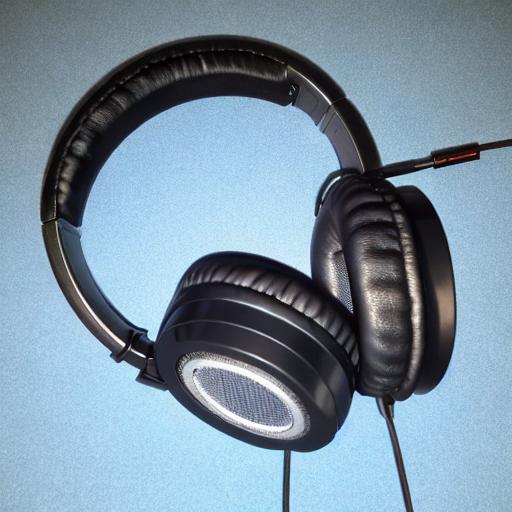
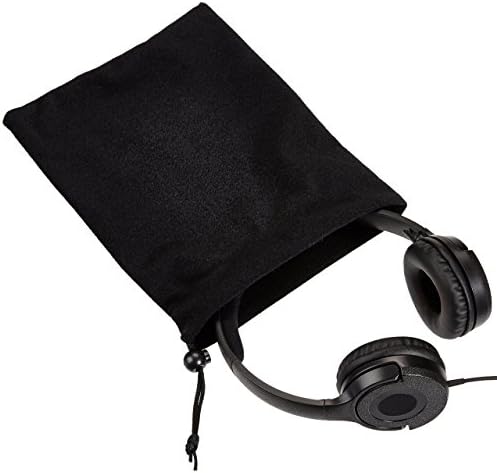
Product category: headphones
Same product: no